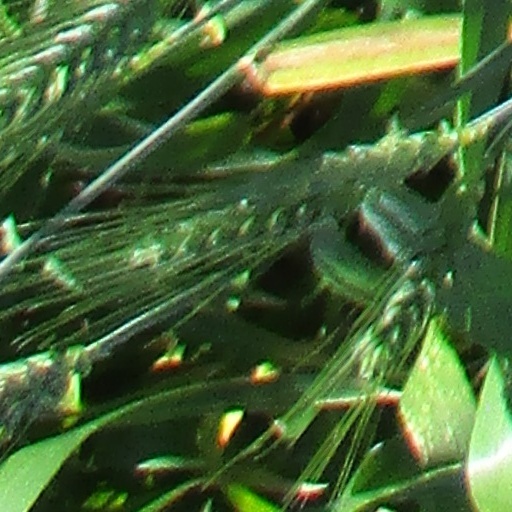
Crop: wheat